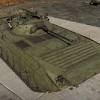
Label: BMP